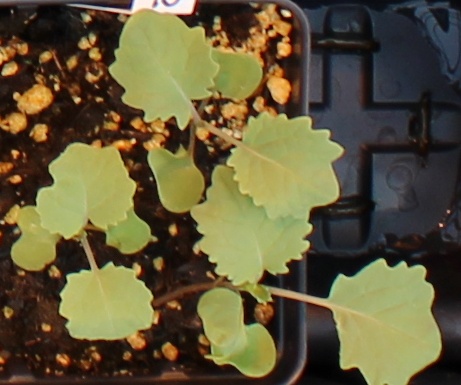
Label: Canola